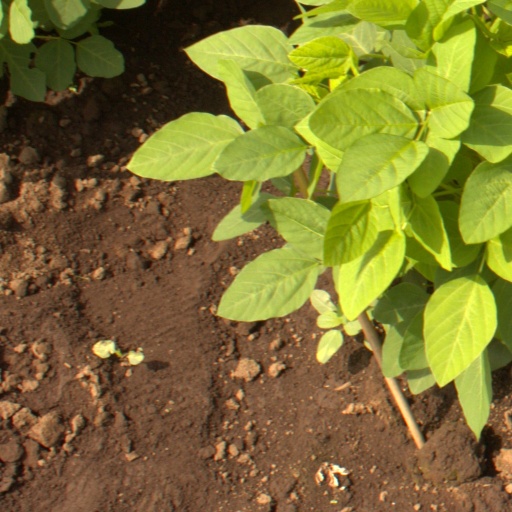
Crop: soybean